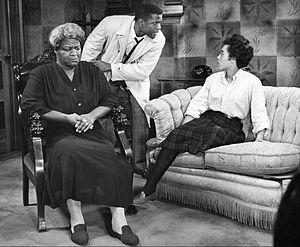
Diana Patricia Sands est une actrice américaine, née le 22 août 1934 à New York, ville où elle est morte le 21 septembre 1973, elle est connue pour avoir été la première Afro-Américaine à briser les frontière raciales de la scène de Broadway en tenant des rôles principaux après la dramaturge afro-américaine Alice Childress.